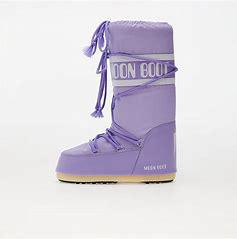
Brand: Moon
Model: Boot Moon Icon Nylon